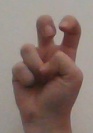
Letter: toot